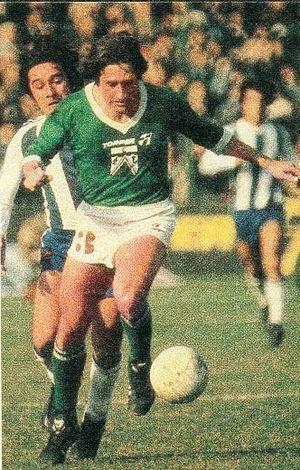
Oscar Garré, né le 9 décembre 1956 à Buenos Aires, est un joueur de football et entraîneur argentin. Cet ancien défenseur passe une majeure partie de sa carrière au Club Ferro Carril Oeste. Il est membre de l'équipe qui remporte la Coupe du monde de 1986 tenue au Mexique.